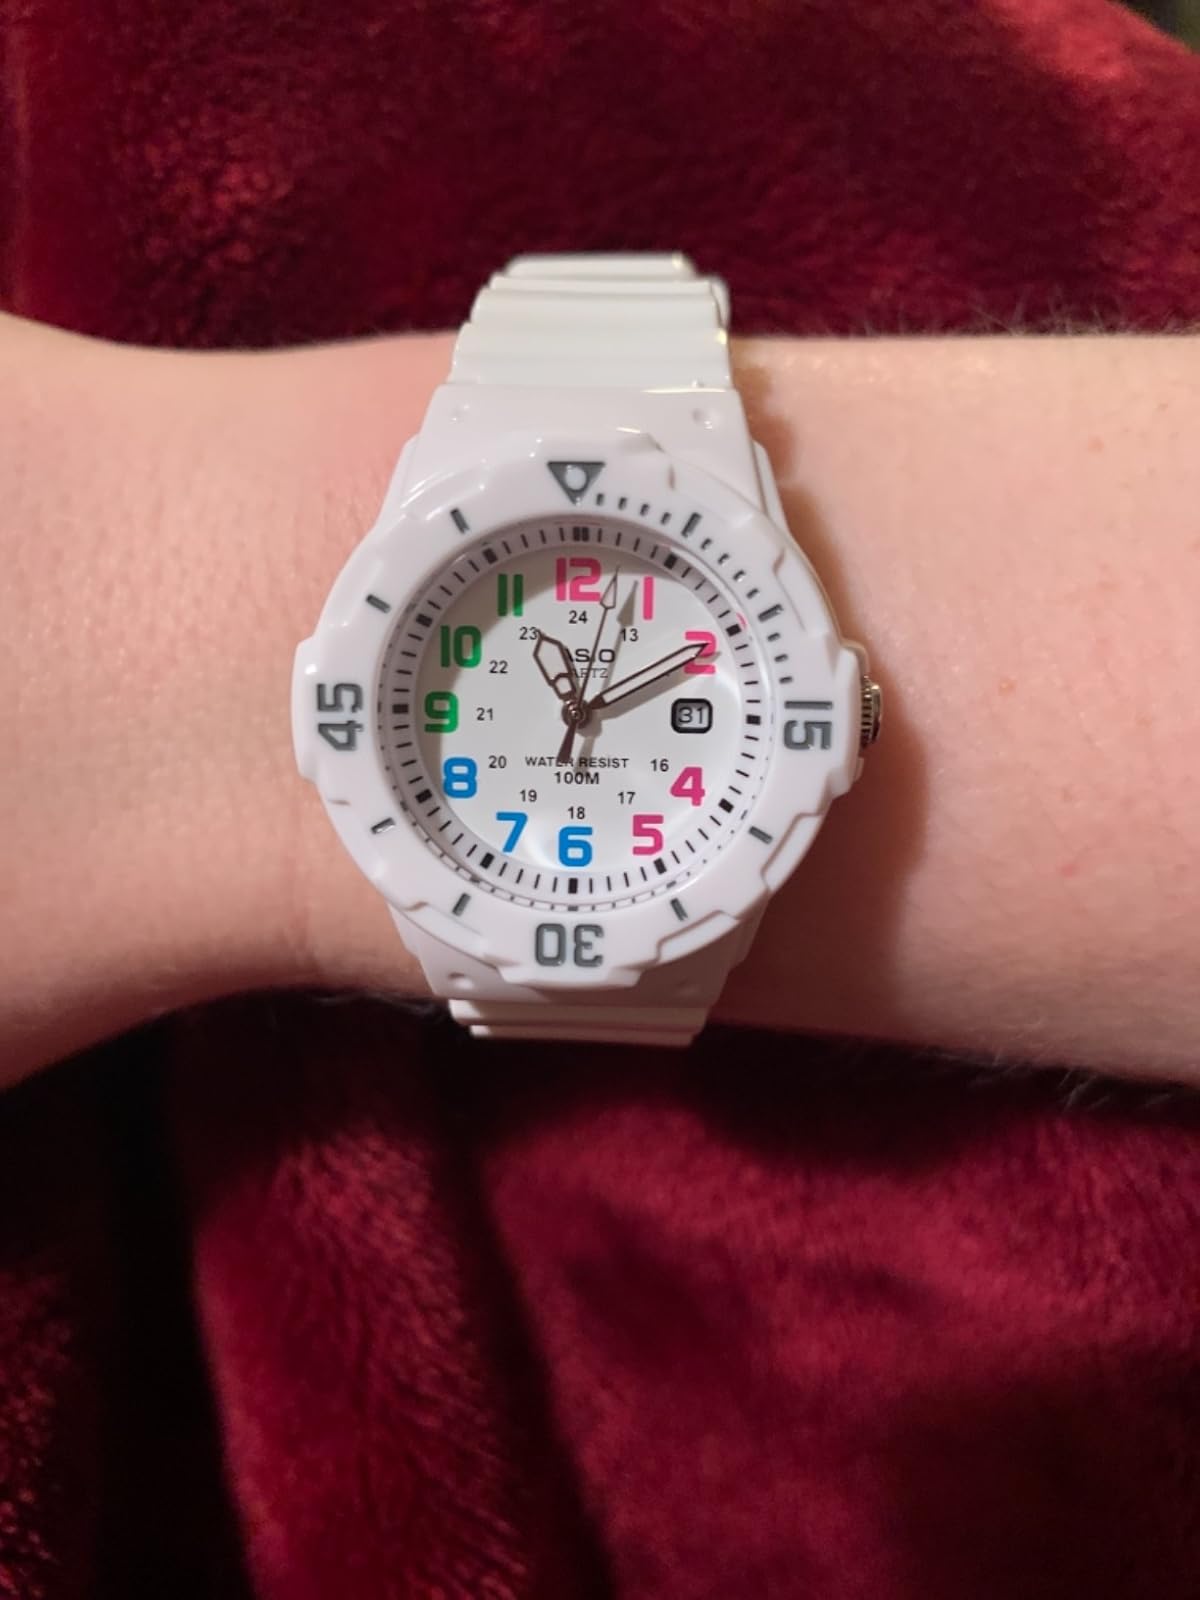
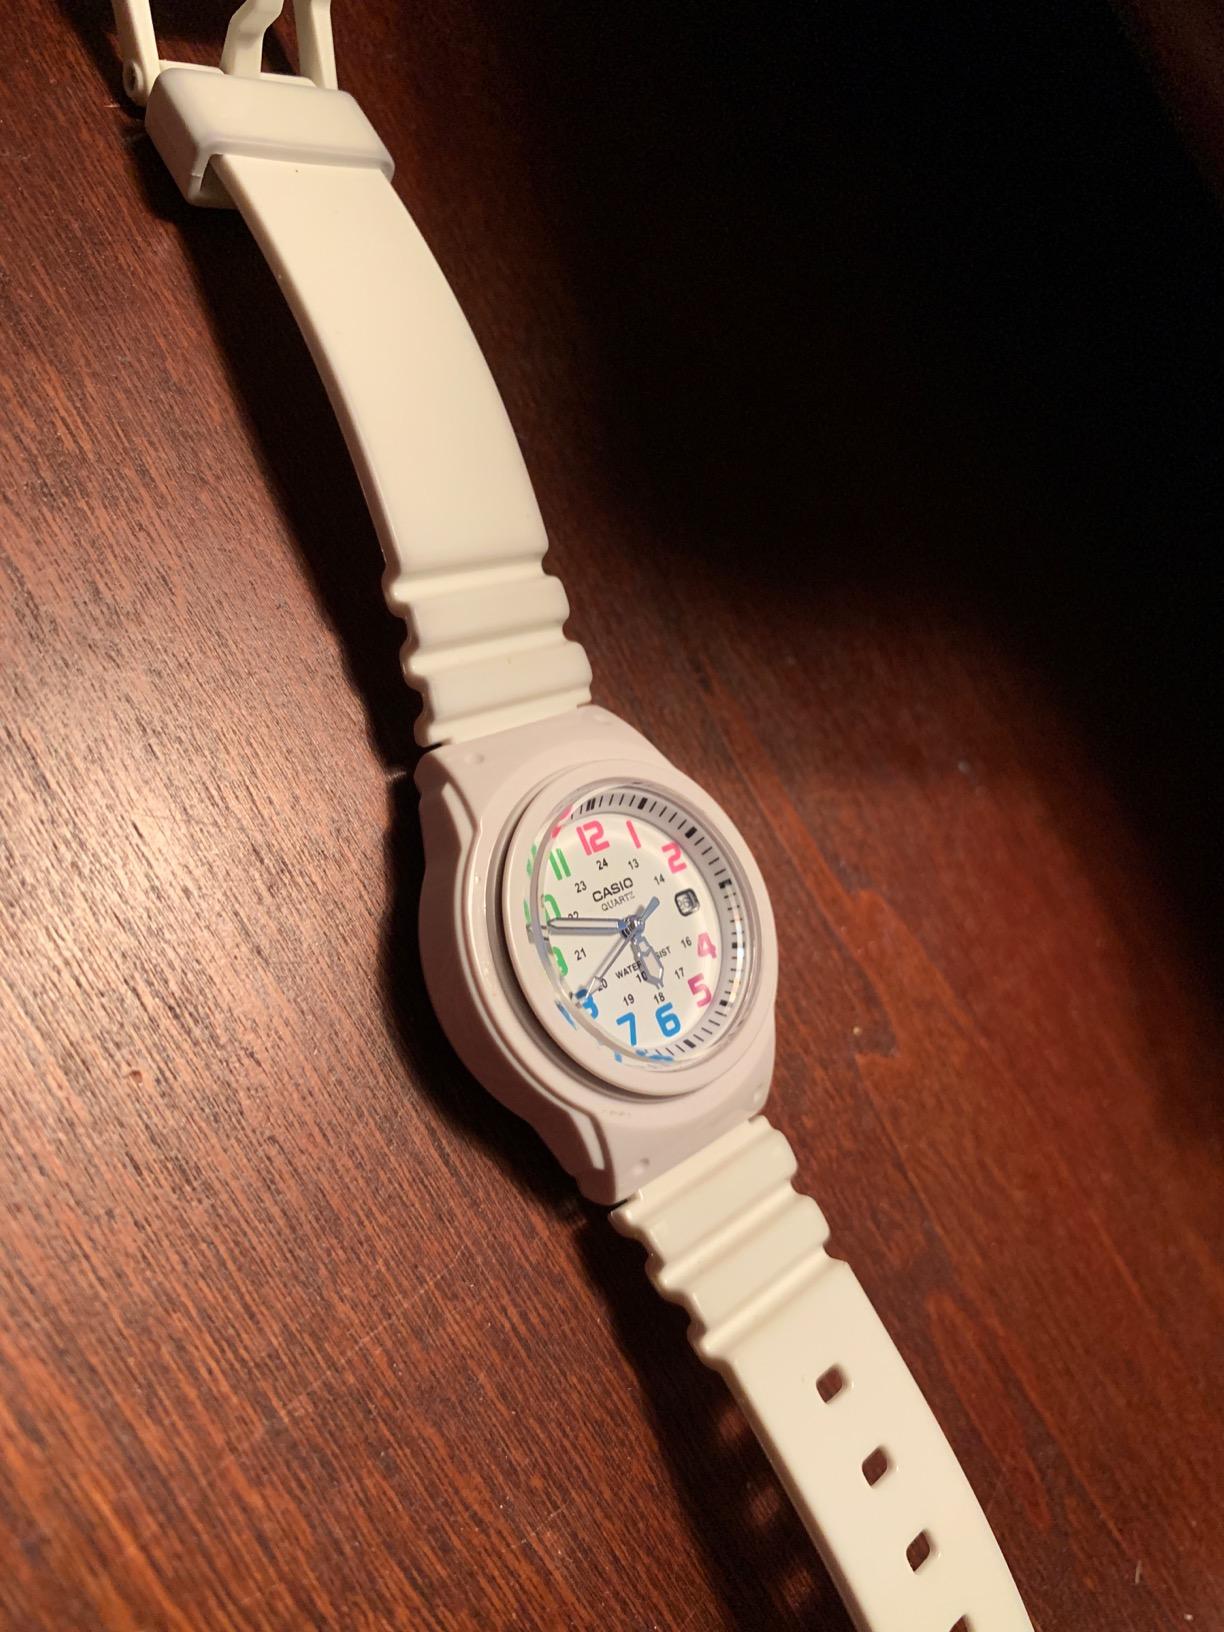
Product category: accessories_watch
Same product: yes